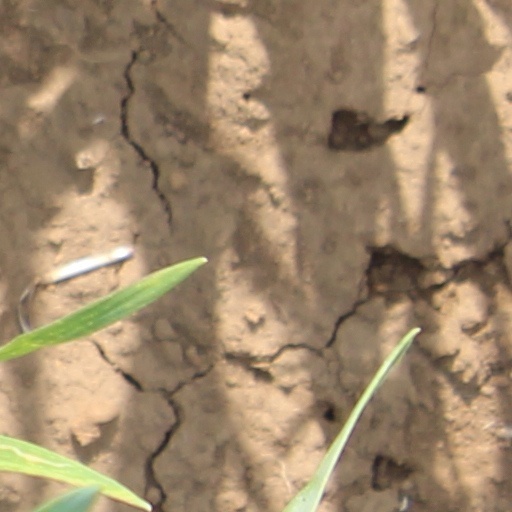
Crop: wheat